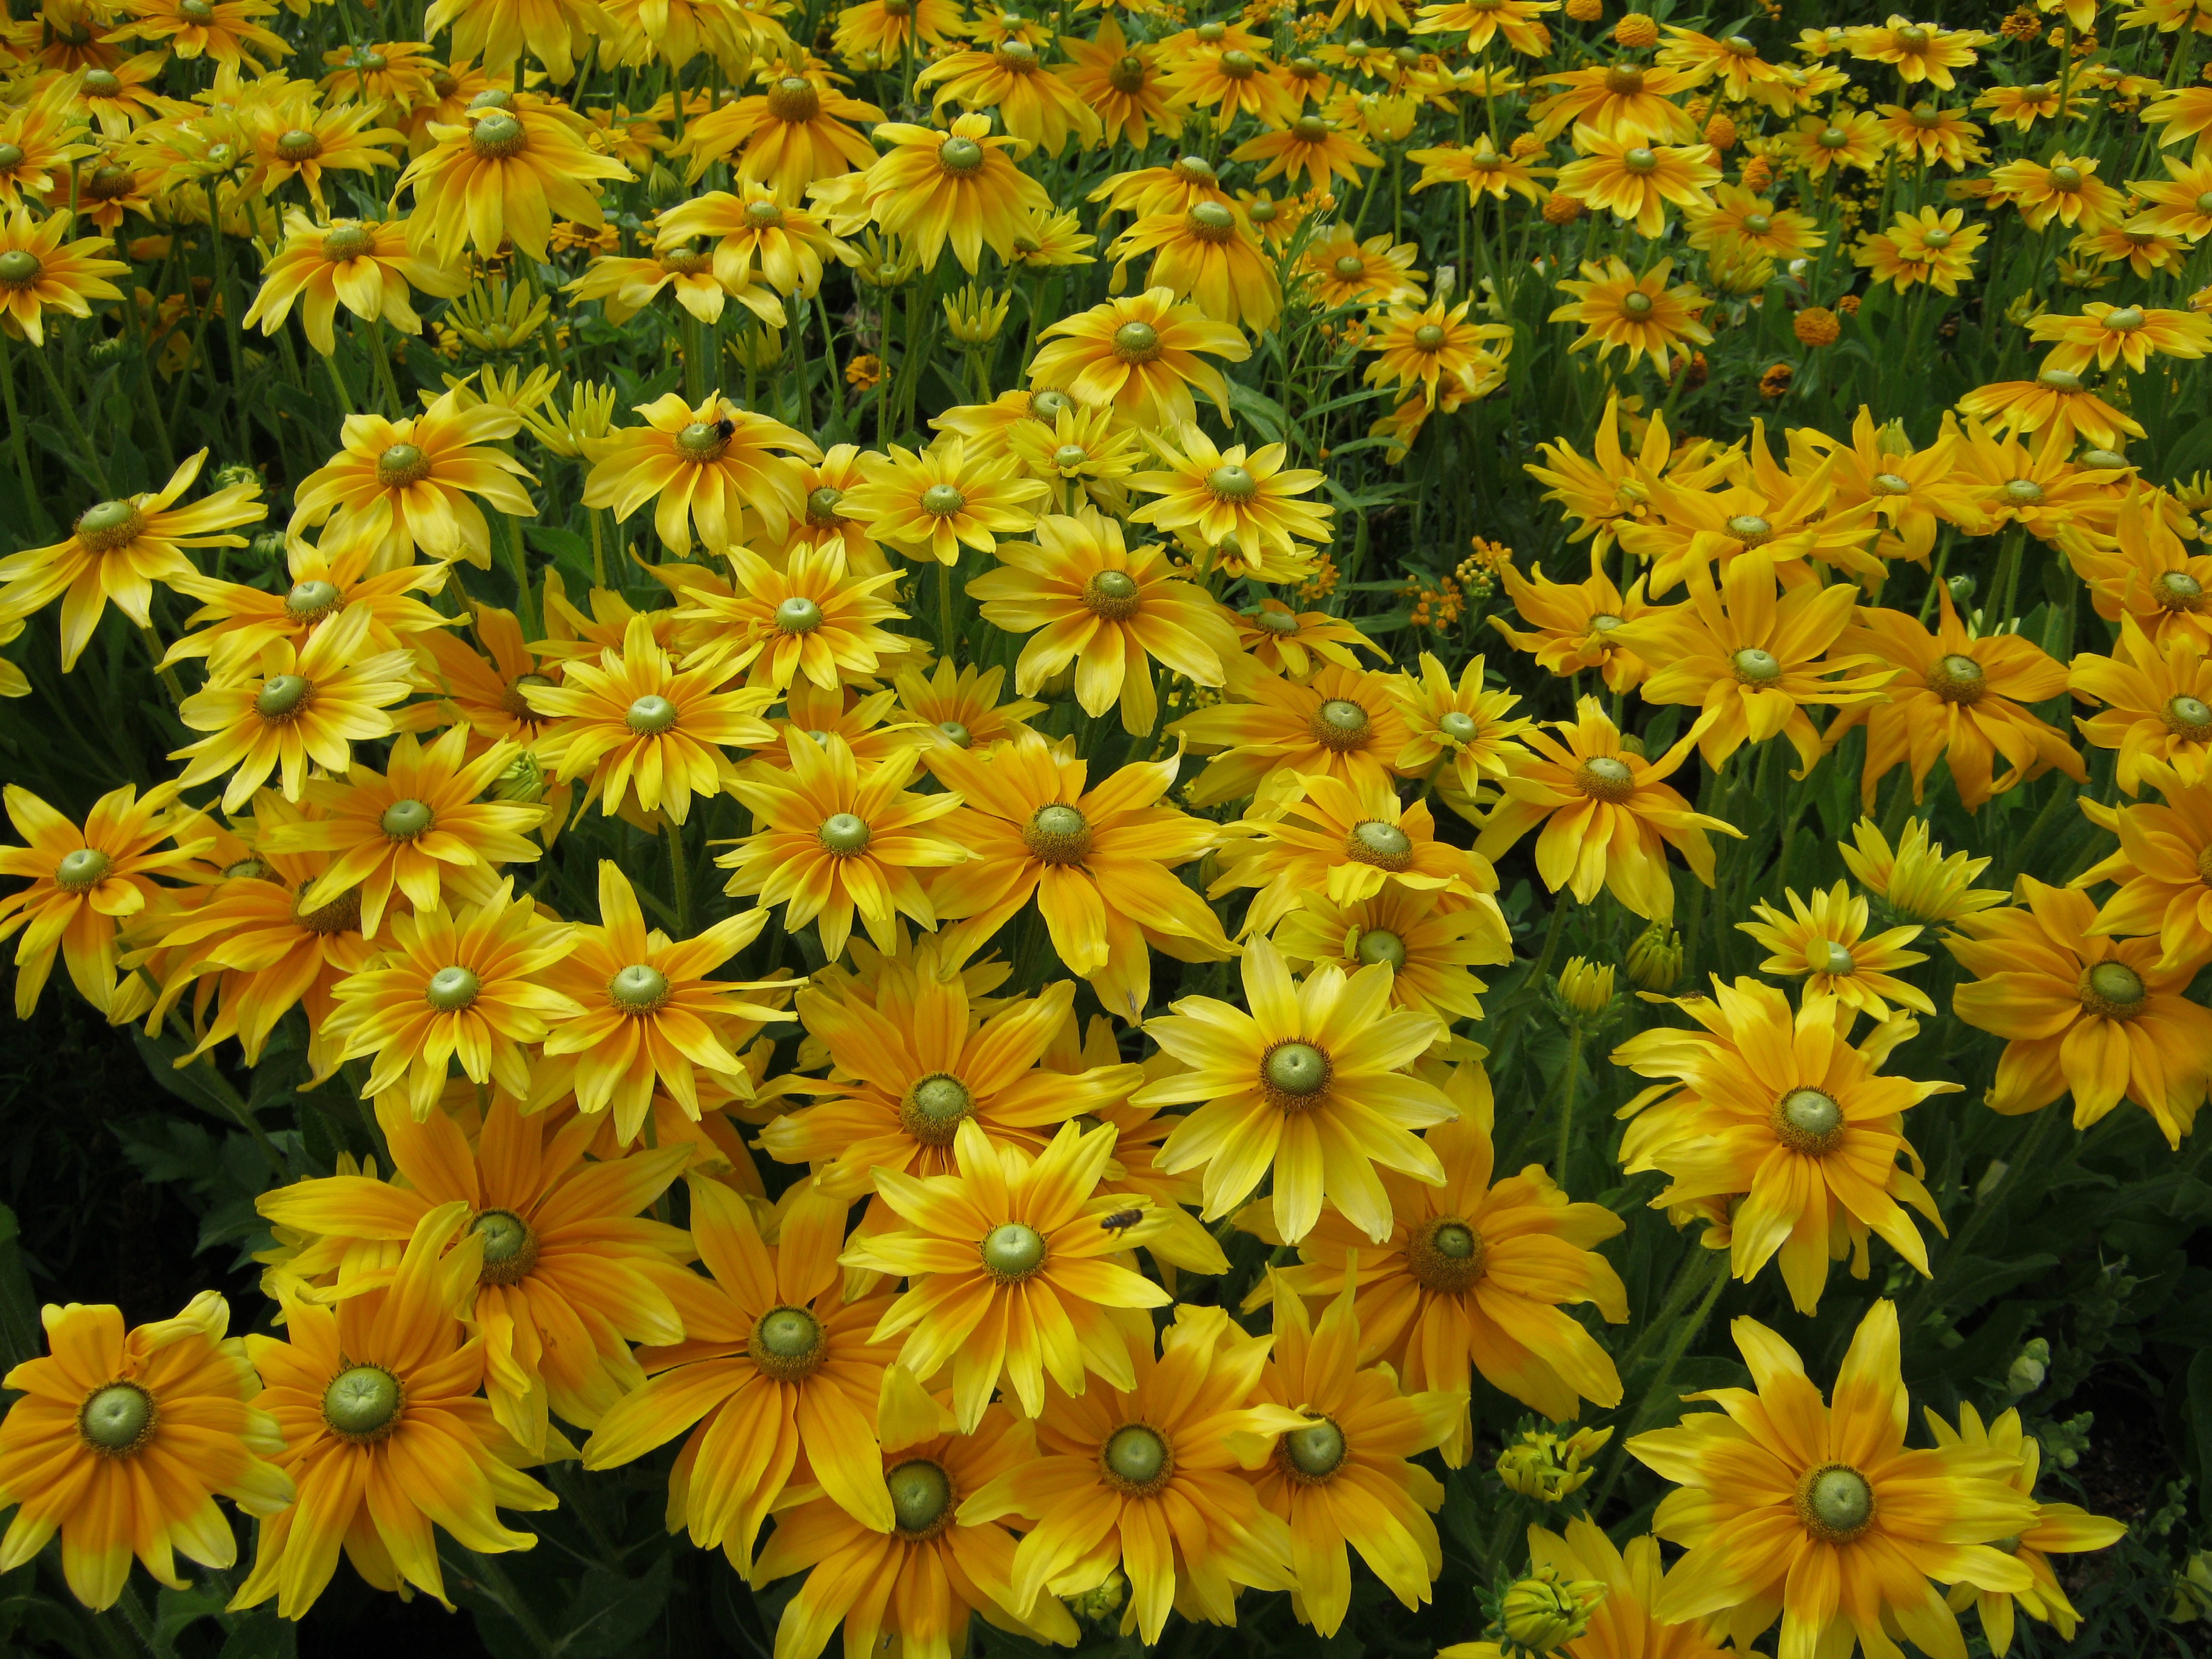
plant, flower, petal, decoration, orange, red, color, botany, colorful, yellow, garden, flora, wildflower, flowers, bed, decorative, bright, noble, bl tenmeer, flowering plant, daisy family, discounts, german federal horticultural show, annual plant, land plant, marguerite daisy, garden exhibition, chrysanths